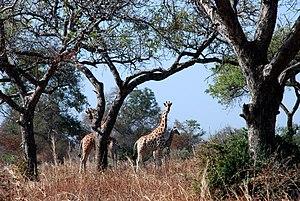
Parc de Waza dans le nord Cameroun